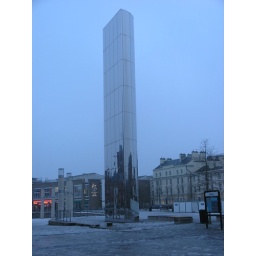
The glass tower in Cardiff Bay